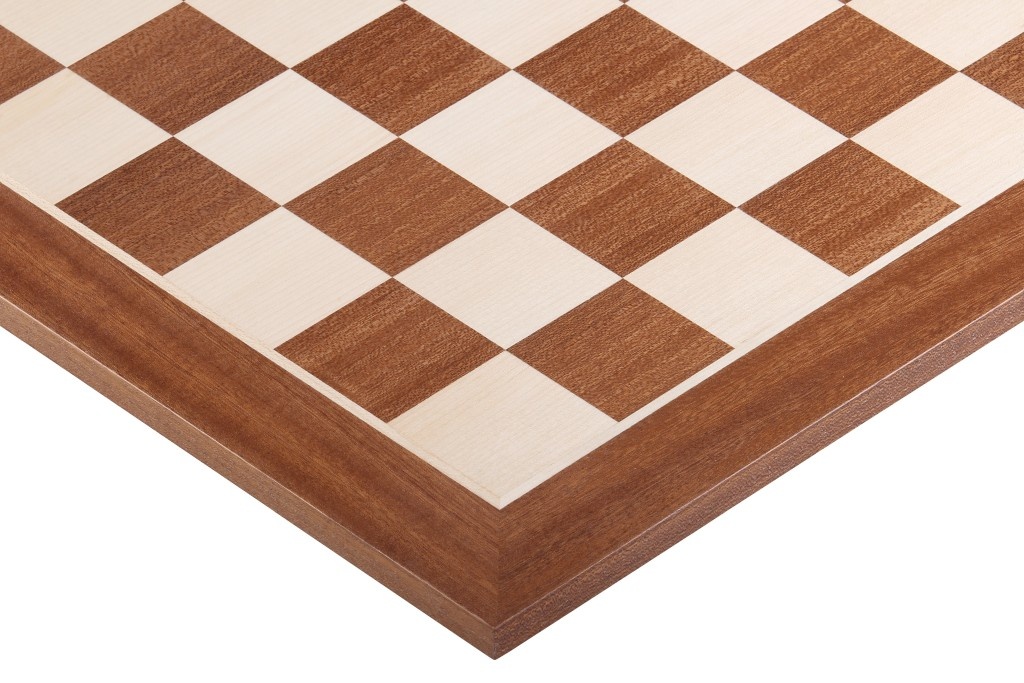
Šachmatų Lenta (55x55cm)
⤀ Ši 55x55 cm šachmatų lenta pagaminta iš platano ir raudonmedžio. Ši puiki šachmatų lenta idealiai tinka didesnėms figūroms, kurių karaliaus aukštis – 98 mm. BENDRAS SVORIS: 2,5 kg LENTOS MATMENYS: 550x550x14 mm MEDŽIAGOS, NAUDOTOS ŠACHMATŲ LENTAI: platana, raudonmedis
Brand: Sunrise Chess & Games
Category: Sporting Goods > Indoor Games > Air Hockey > Air Hockey Table Parts > Air Hockey Table Boards